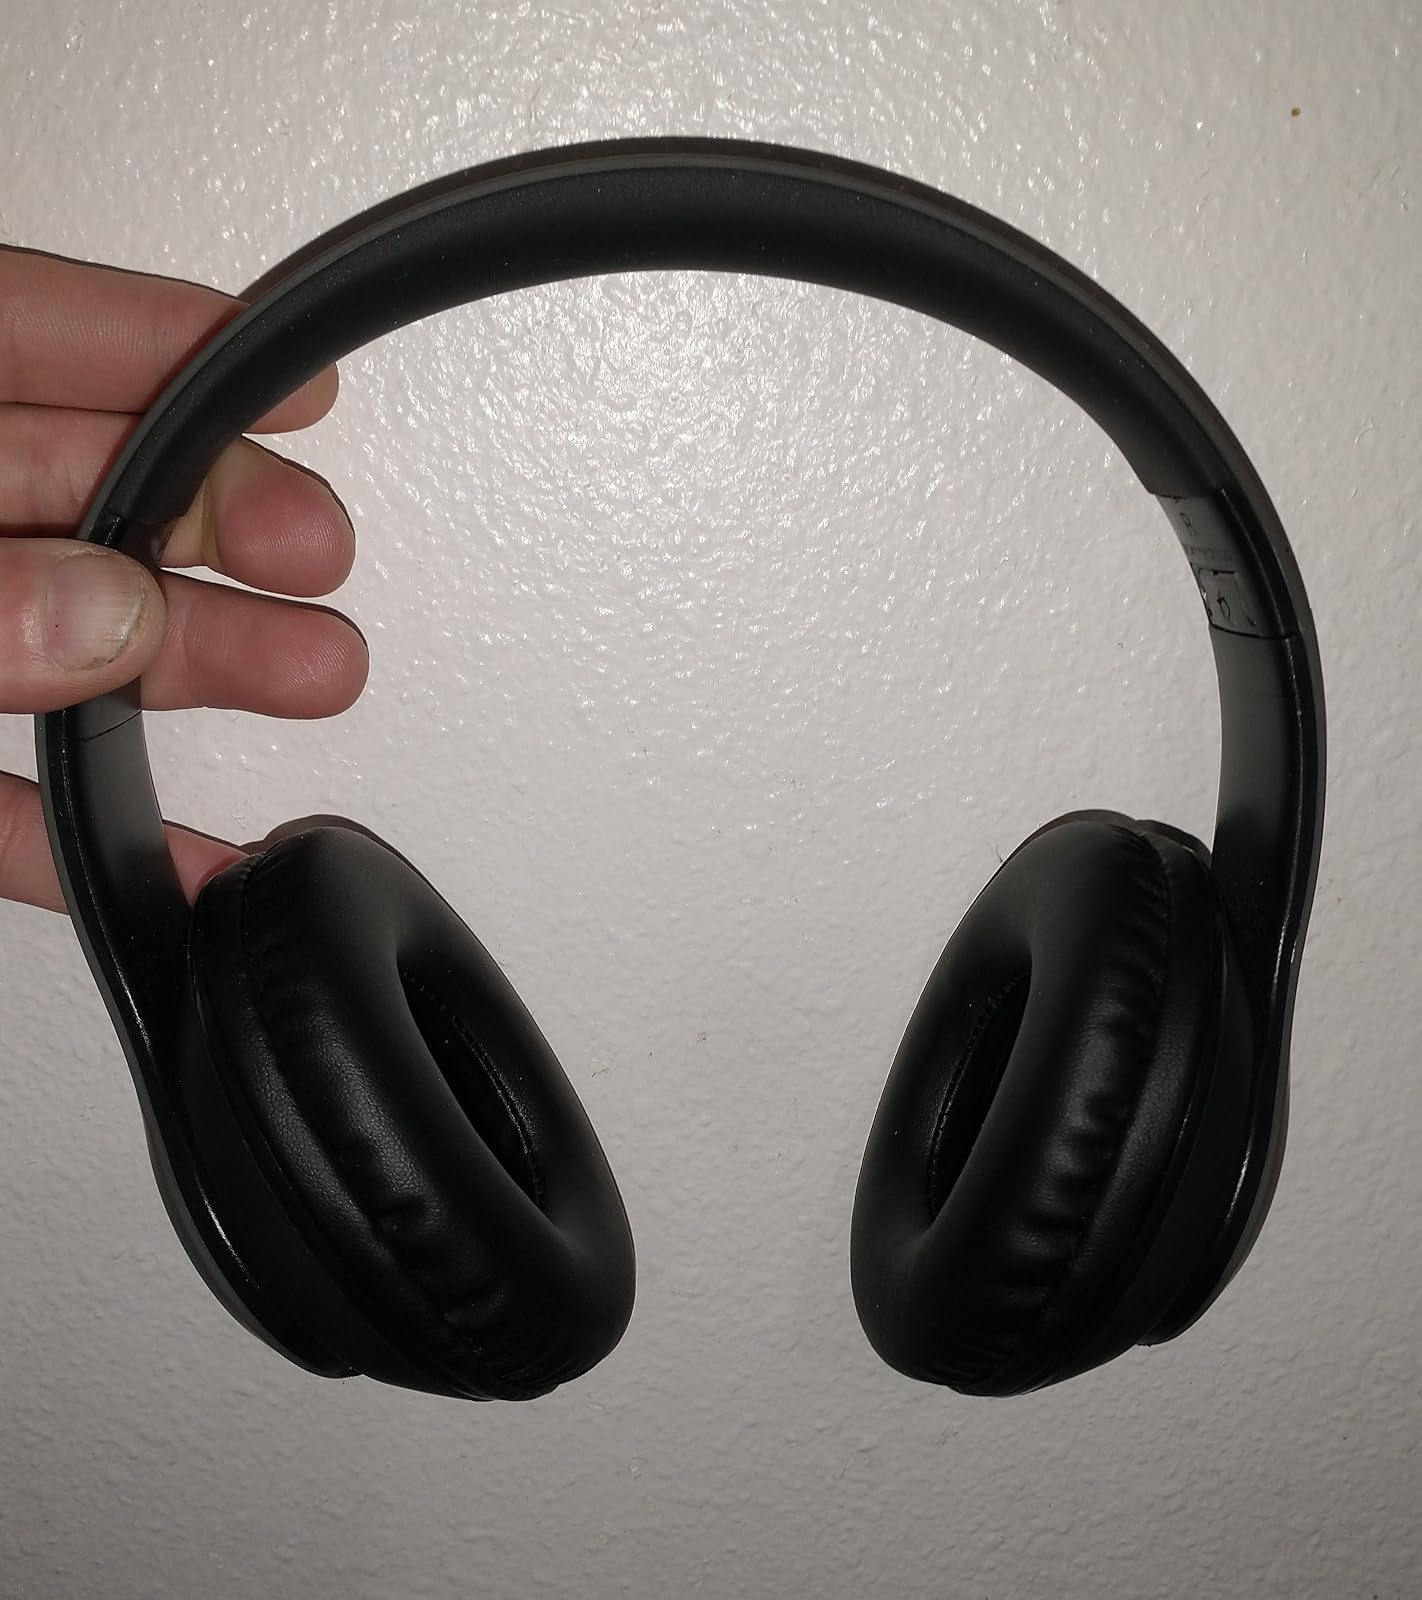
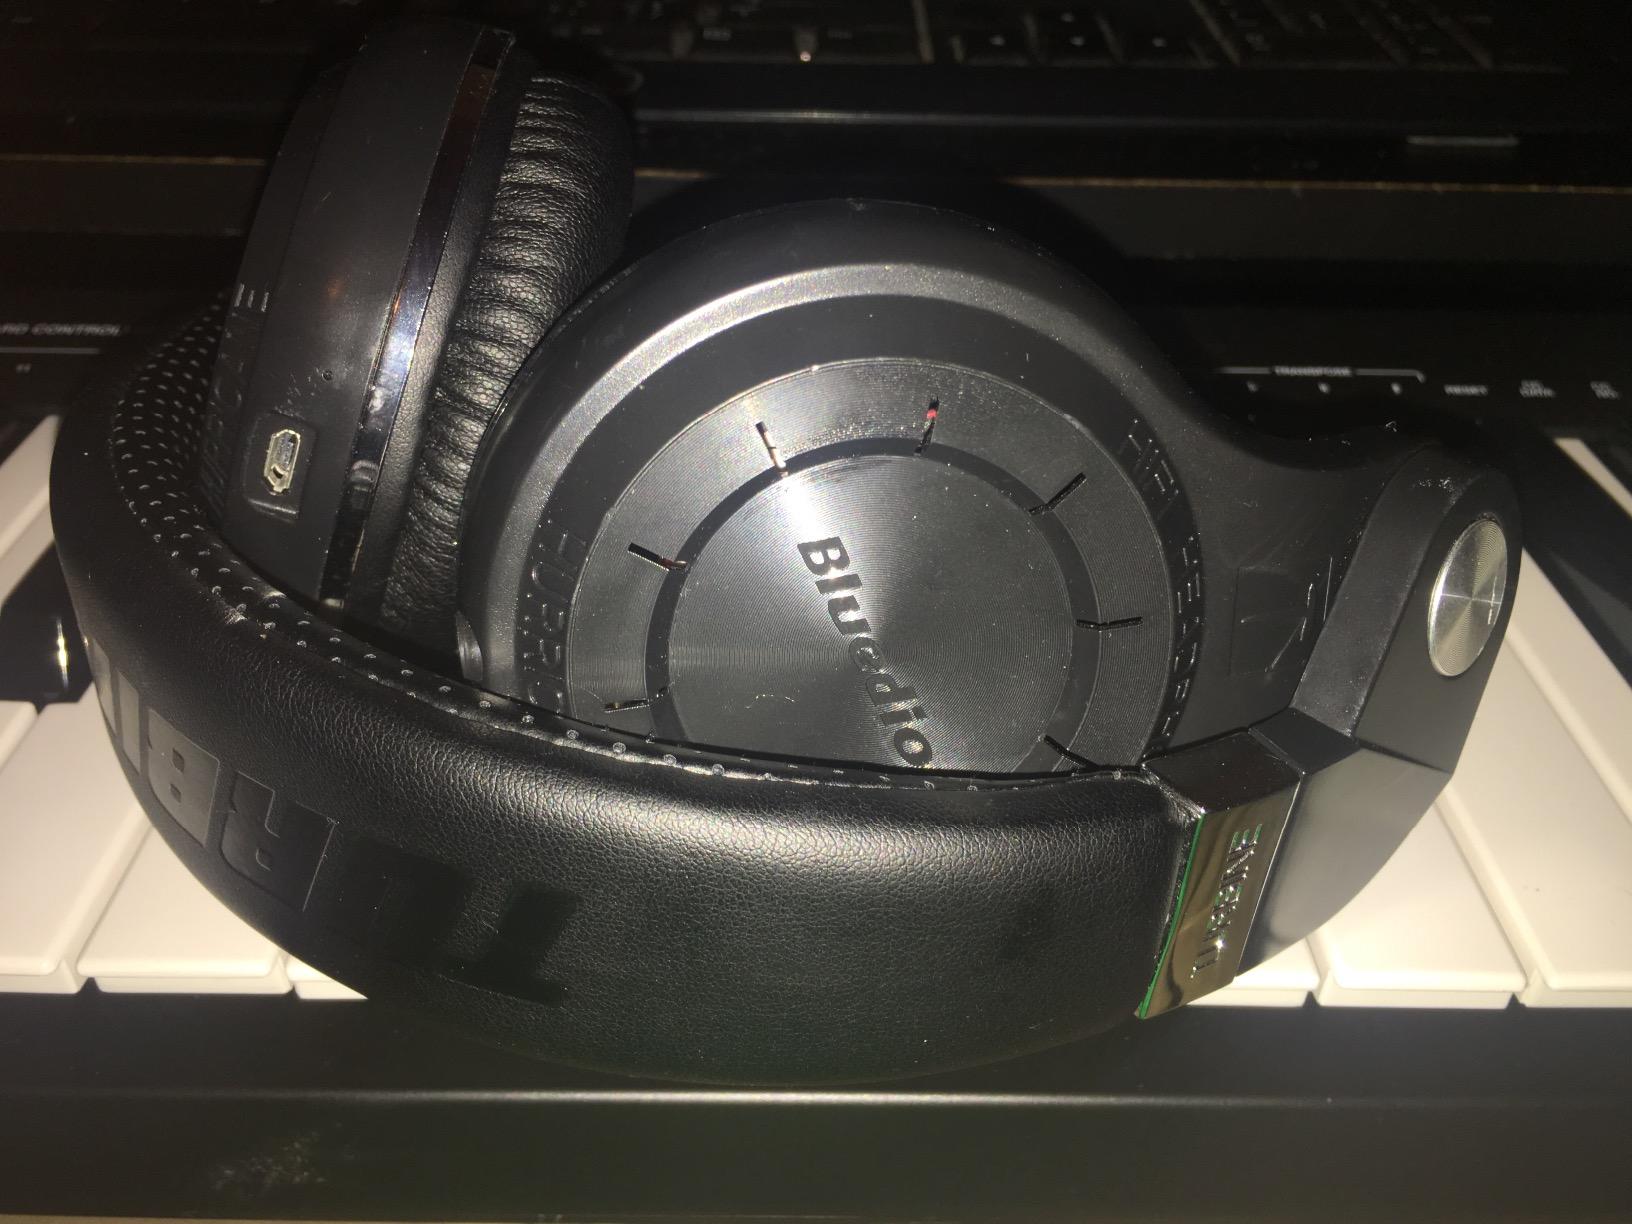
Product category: headphones
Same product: no